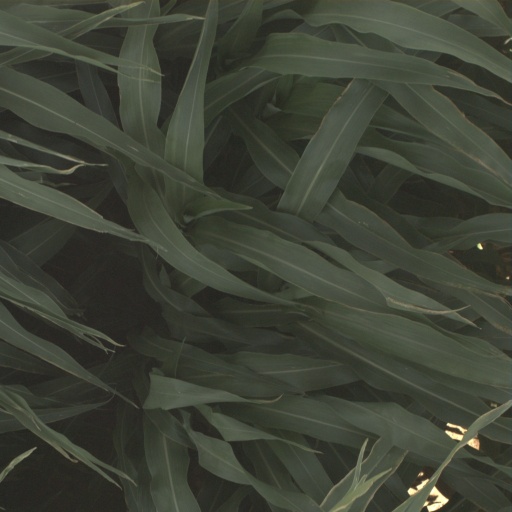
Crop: sorghum